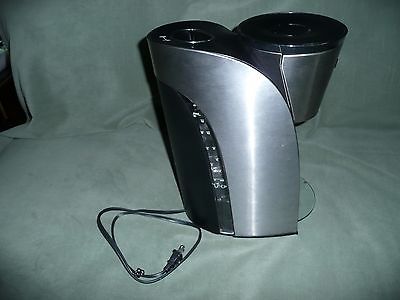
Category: coffee maker